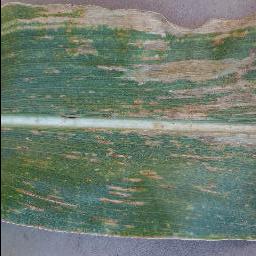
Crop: corn
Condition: (maize)_cercospora_spot_gray_spot